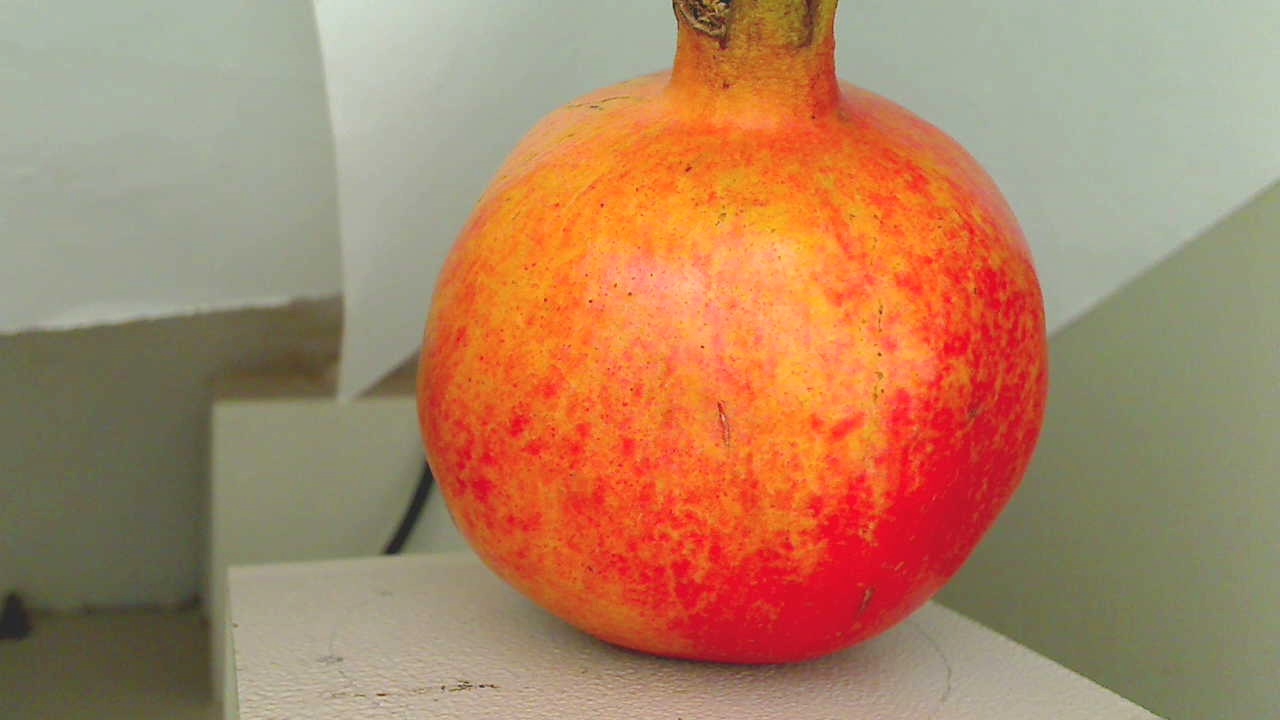
Grade: grade-2
Quality: quality-3